Answer in natural language. Considering the relative positions, is gray rectangle sofa (marked B) above or below Doorway (marked A)? Choose between the following options: above or below
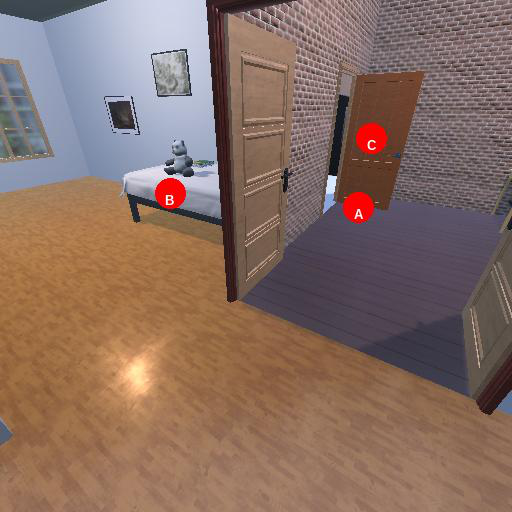
<answer>above</answer>